Anne Azéma

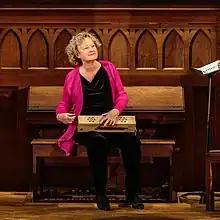
Anne Azéma in 2021

Anne Azéma (born October 19, 1957) is a French-born soprano, scholar, and stage director. She is currently artistic director of the Boston Camerata. She has been an important or leading singer of early music since 1993. She has created and directed programs for the Boston Camerata and is also noted as a music scholar. She is perhaps best known for performing music from the Middle Ages, lute songs from the Renaissance period, Baroque sacred music, Shaker song, and contemporary music theater. She is also a music educator and a researcher. She has performed in Japan, Germany, the US, Australia and elsewhere.